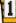
Number: 1